Montane ecosystem

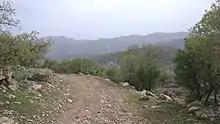
Iranian oak scrub in the Zagros Mountains

Montane forests in Mediterranean climate are warm and dry except in winter, when they are relatively wet and mild. Montane forests located in Mediterranean climates, known as oro-Mediterranean, exhibit towering trees alongside high biomass. These forests are typically mixed conifer and broadleaf forests, with only a few conifer species. Pine and juniper are typical trees found in Mediterranean montane forests. The broadleaf trees show more variety and are often evergreen, e.g. evergreen oak.